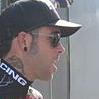
Age: 36